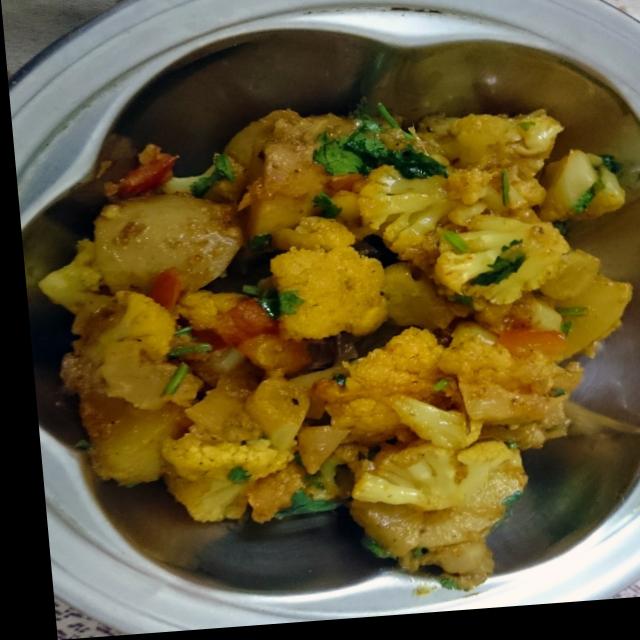
Dish: aloo_gobi